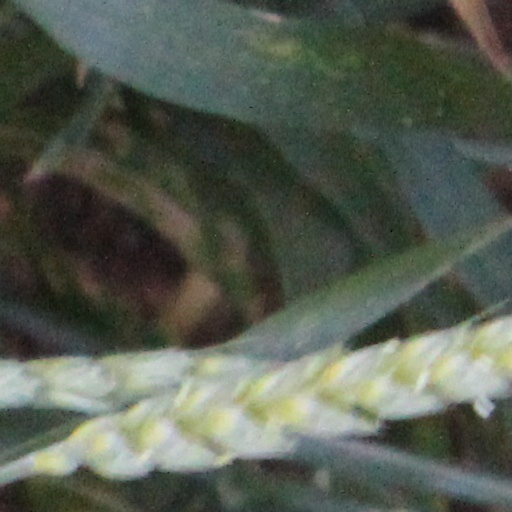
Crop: wheat